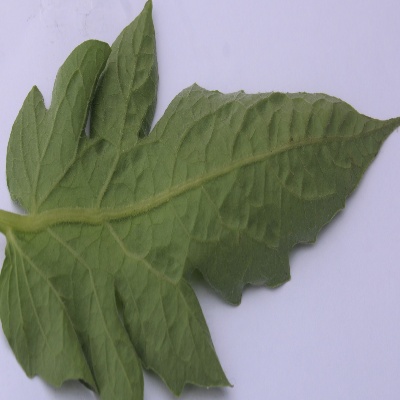
Crop: Tomato
Condition: healthy